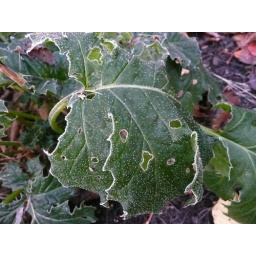
White/green flowers in summer, 3-4' tall, dark green leaves. Sun to part shade, well drained soil, z6.